Sigurd

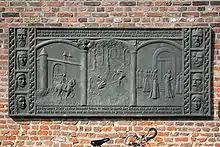
Relief "Siegfried in Xanten" on the Nordwall in Xanten.

Continental Germanic traditions about Siegfried enter writing with the "Nibelungenlied" around 1200. The German tradition strongly associates Siegfried with a kingdom called "Niederland" (Middle High German "Niderlant"), which, despite its name, is not the same as the modern Netherlands, but describes Siegfried's kingdom around the city of Xanten. The late medieval Heldenbuch-Prosa identifies "Niederland" with the area around Worms but describes it as a separate kingdom from King Gibich's land (i.e. the Burgundian kingdom).